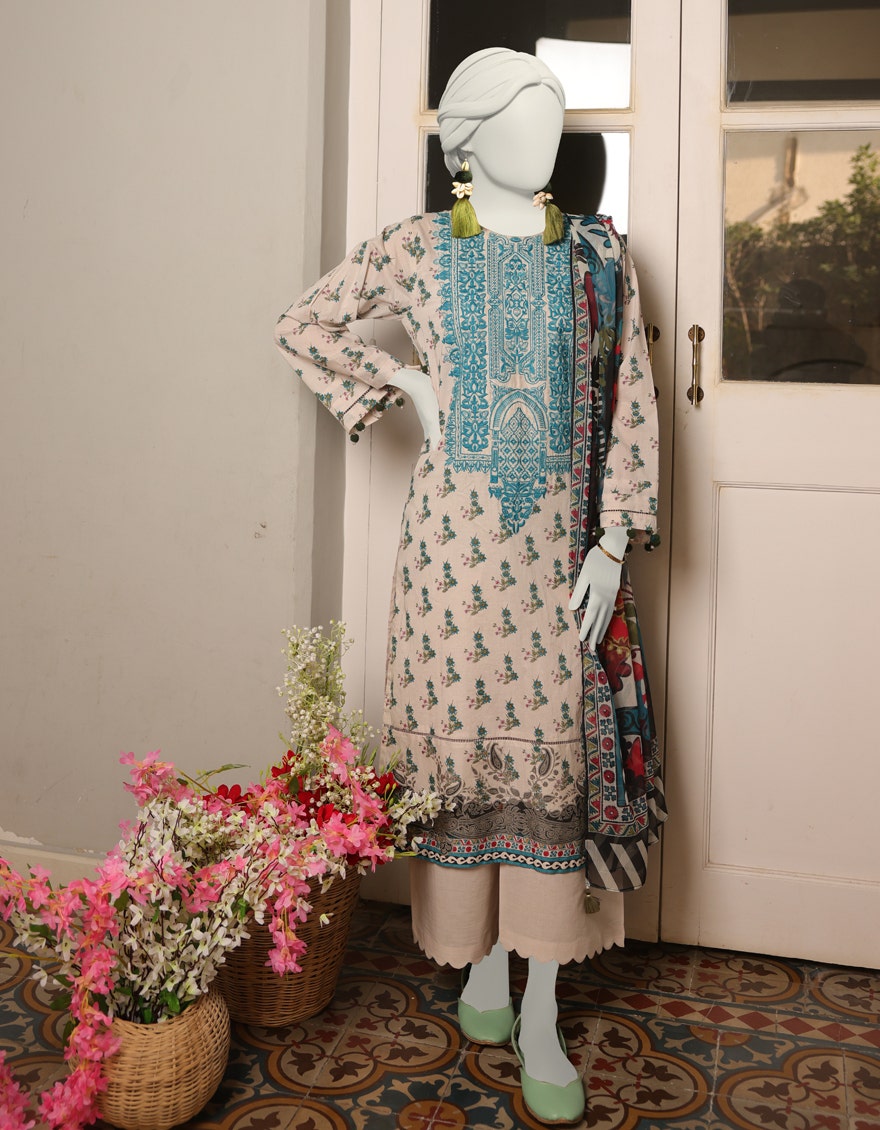
blue multi karigari lawn suit